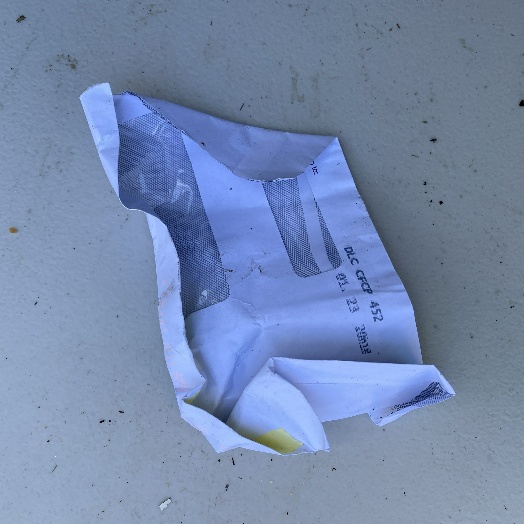
Label: Paper